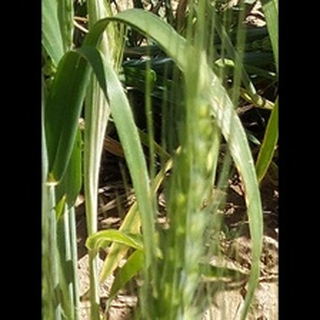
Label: healthy_wheat